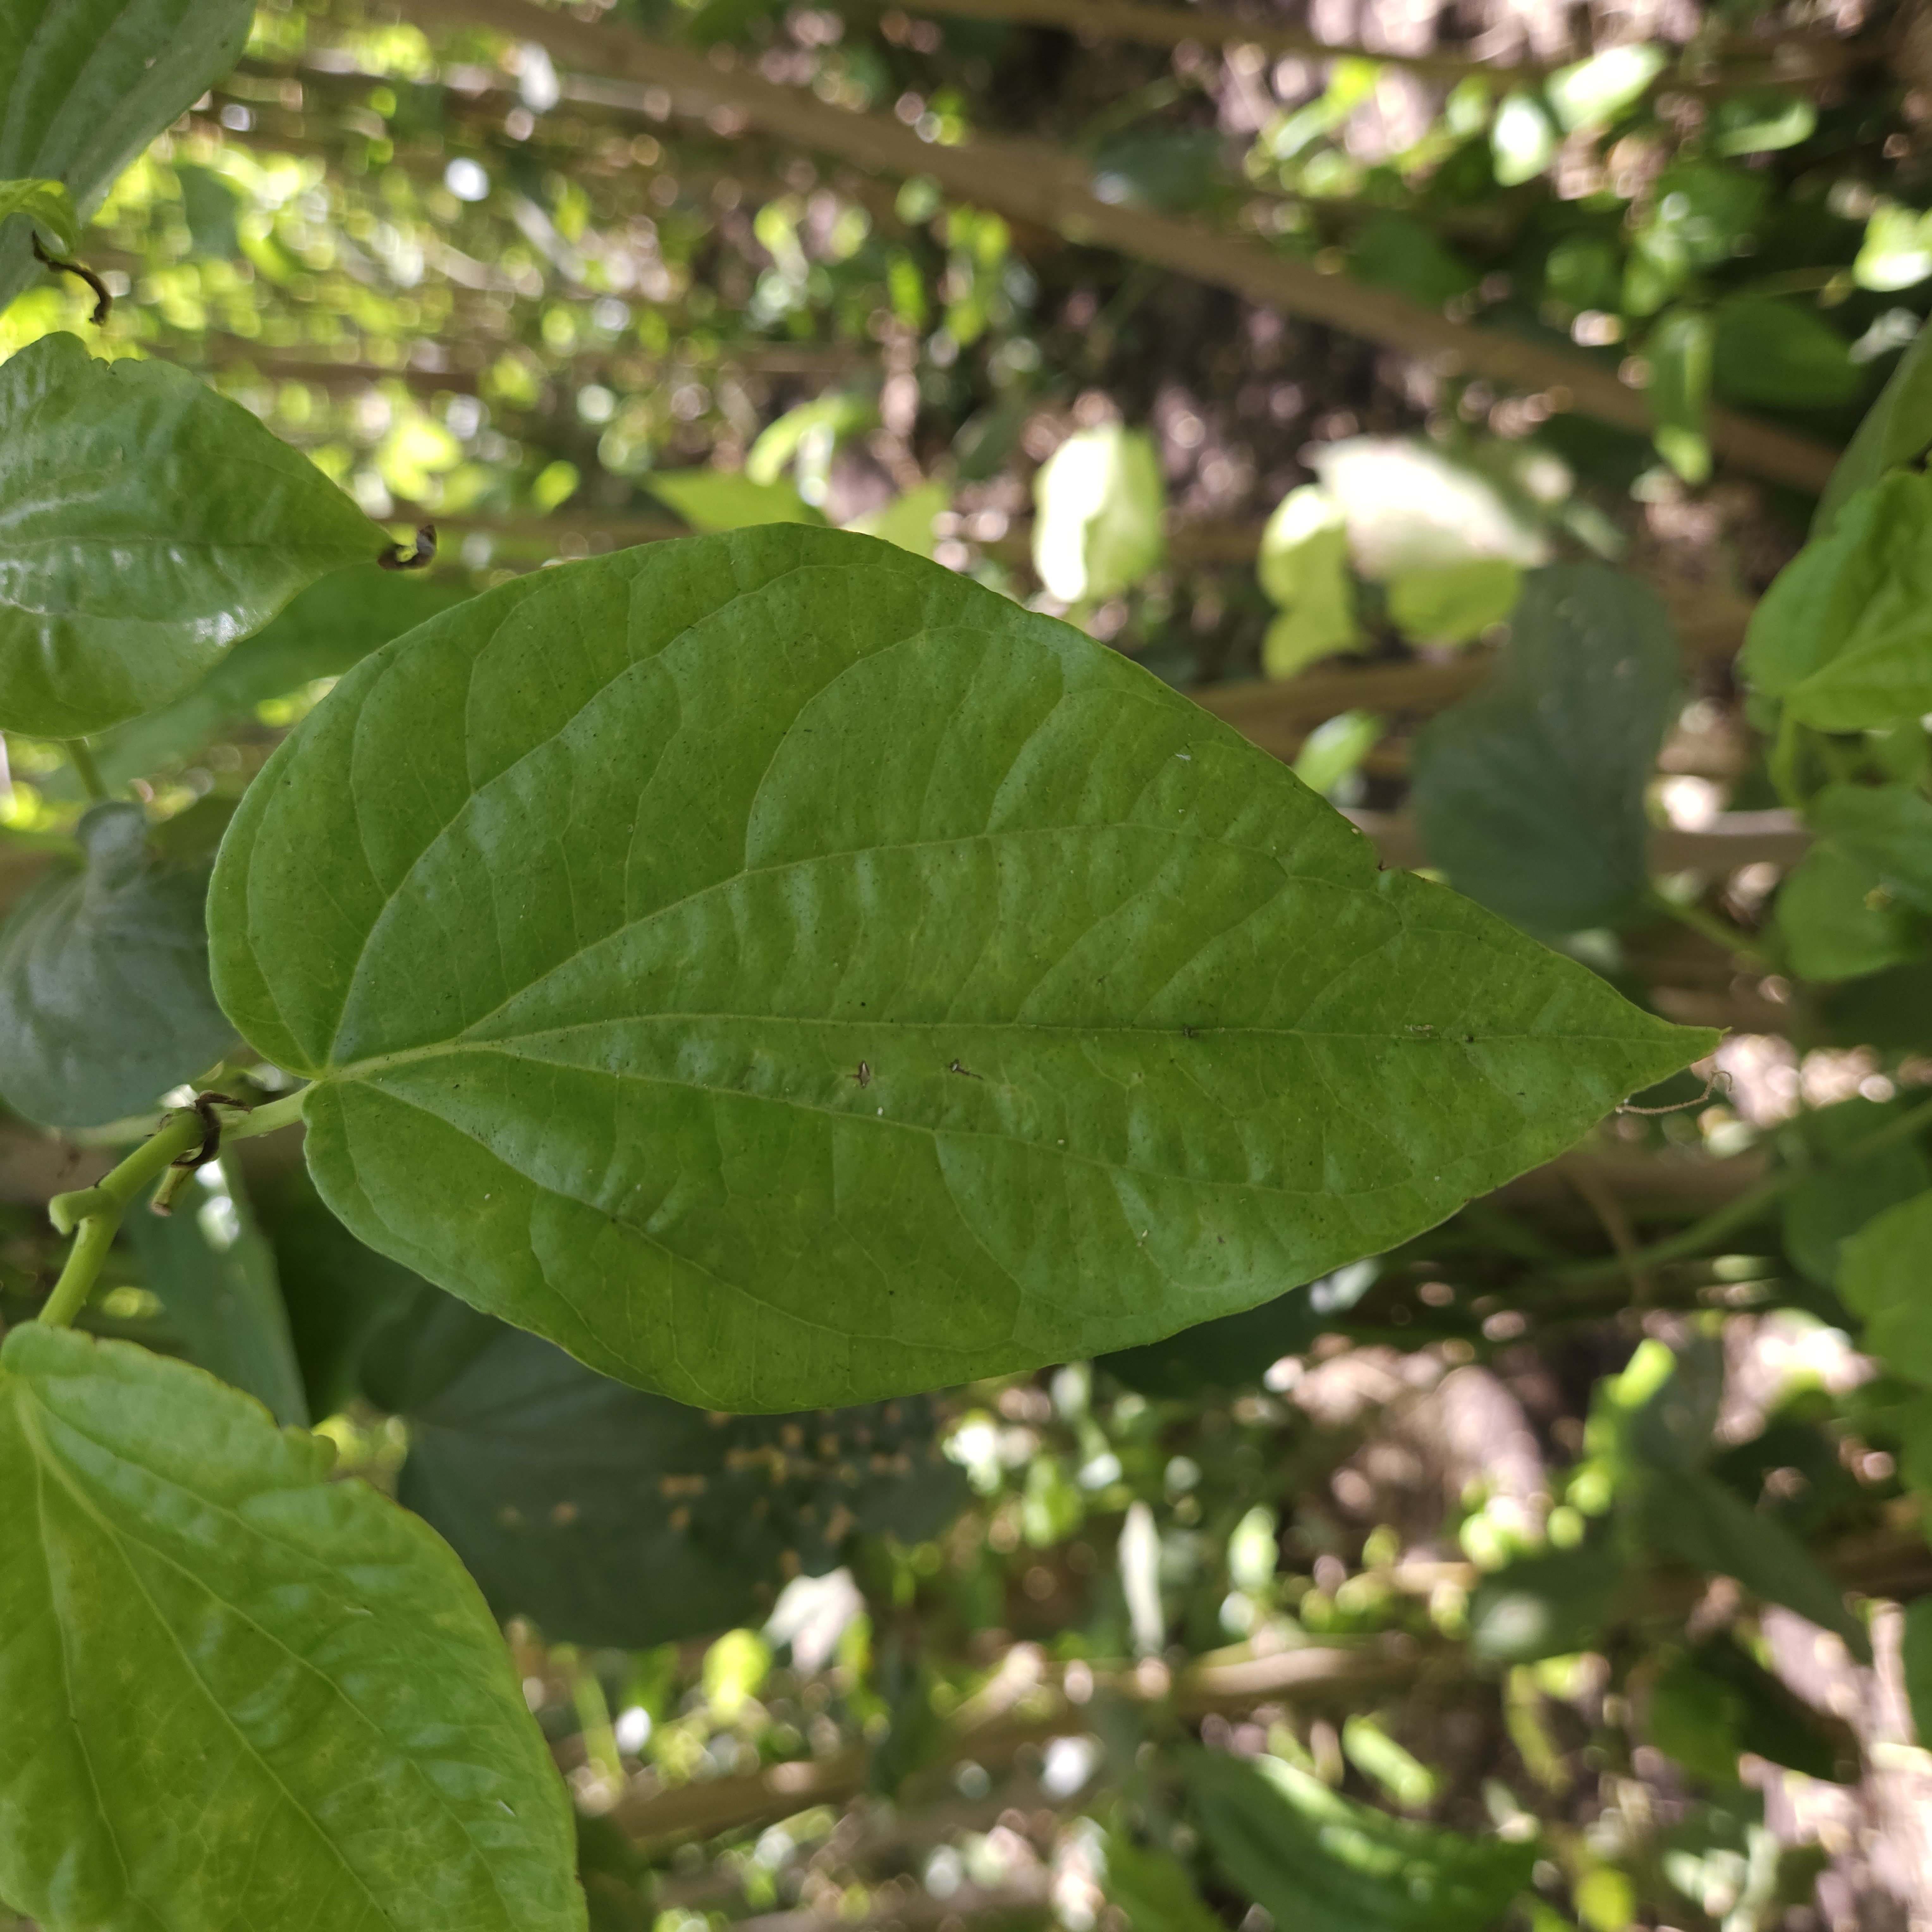
Label: Healthy